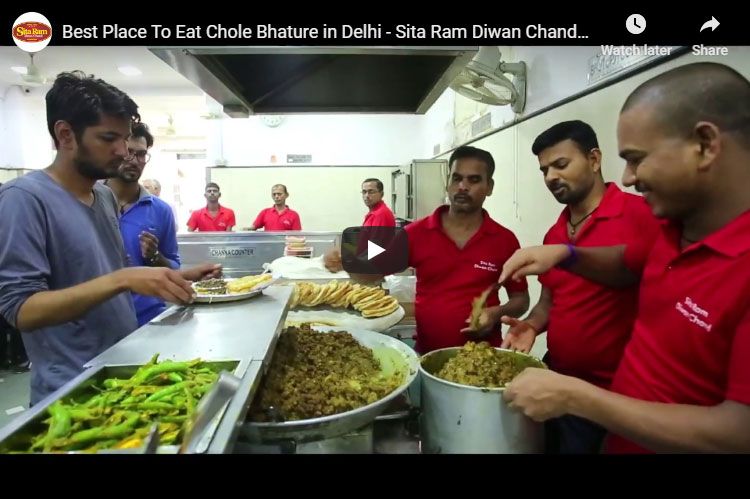
Dish: chole_bhature